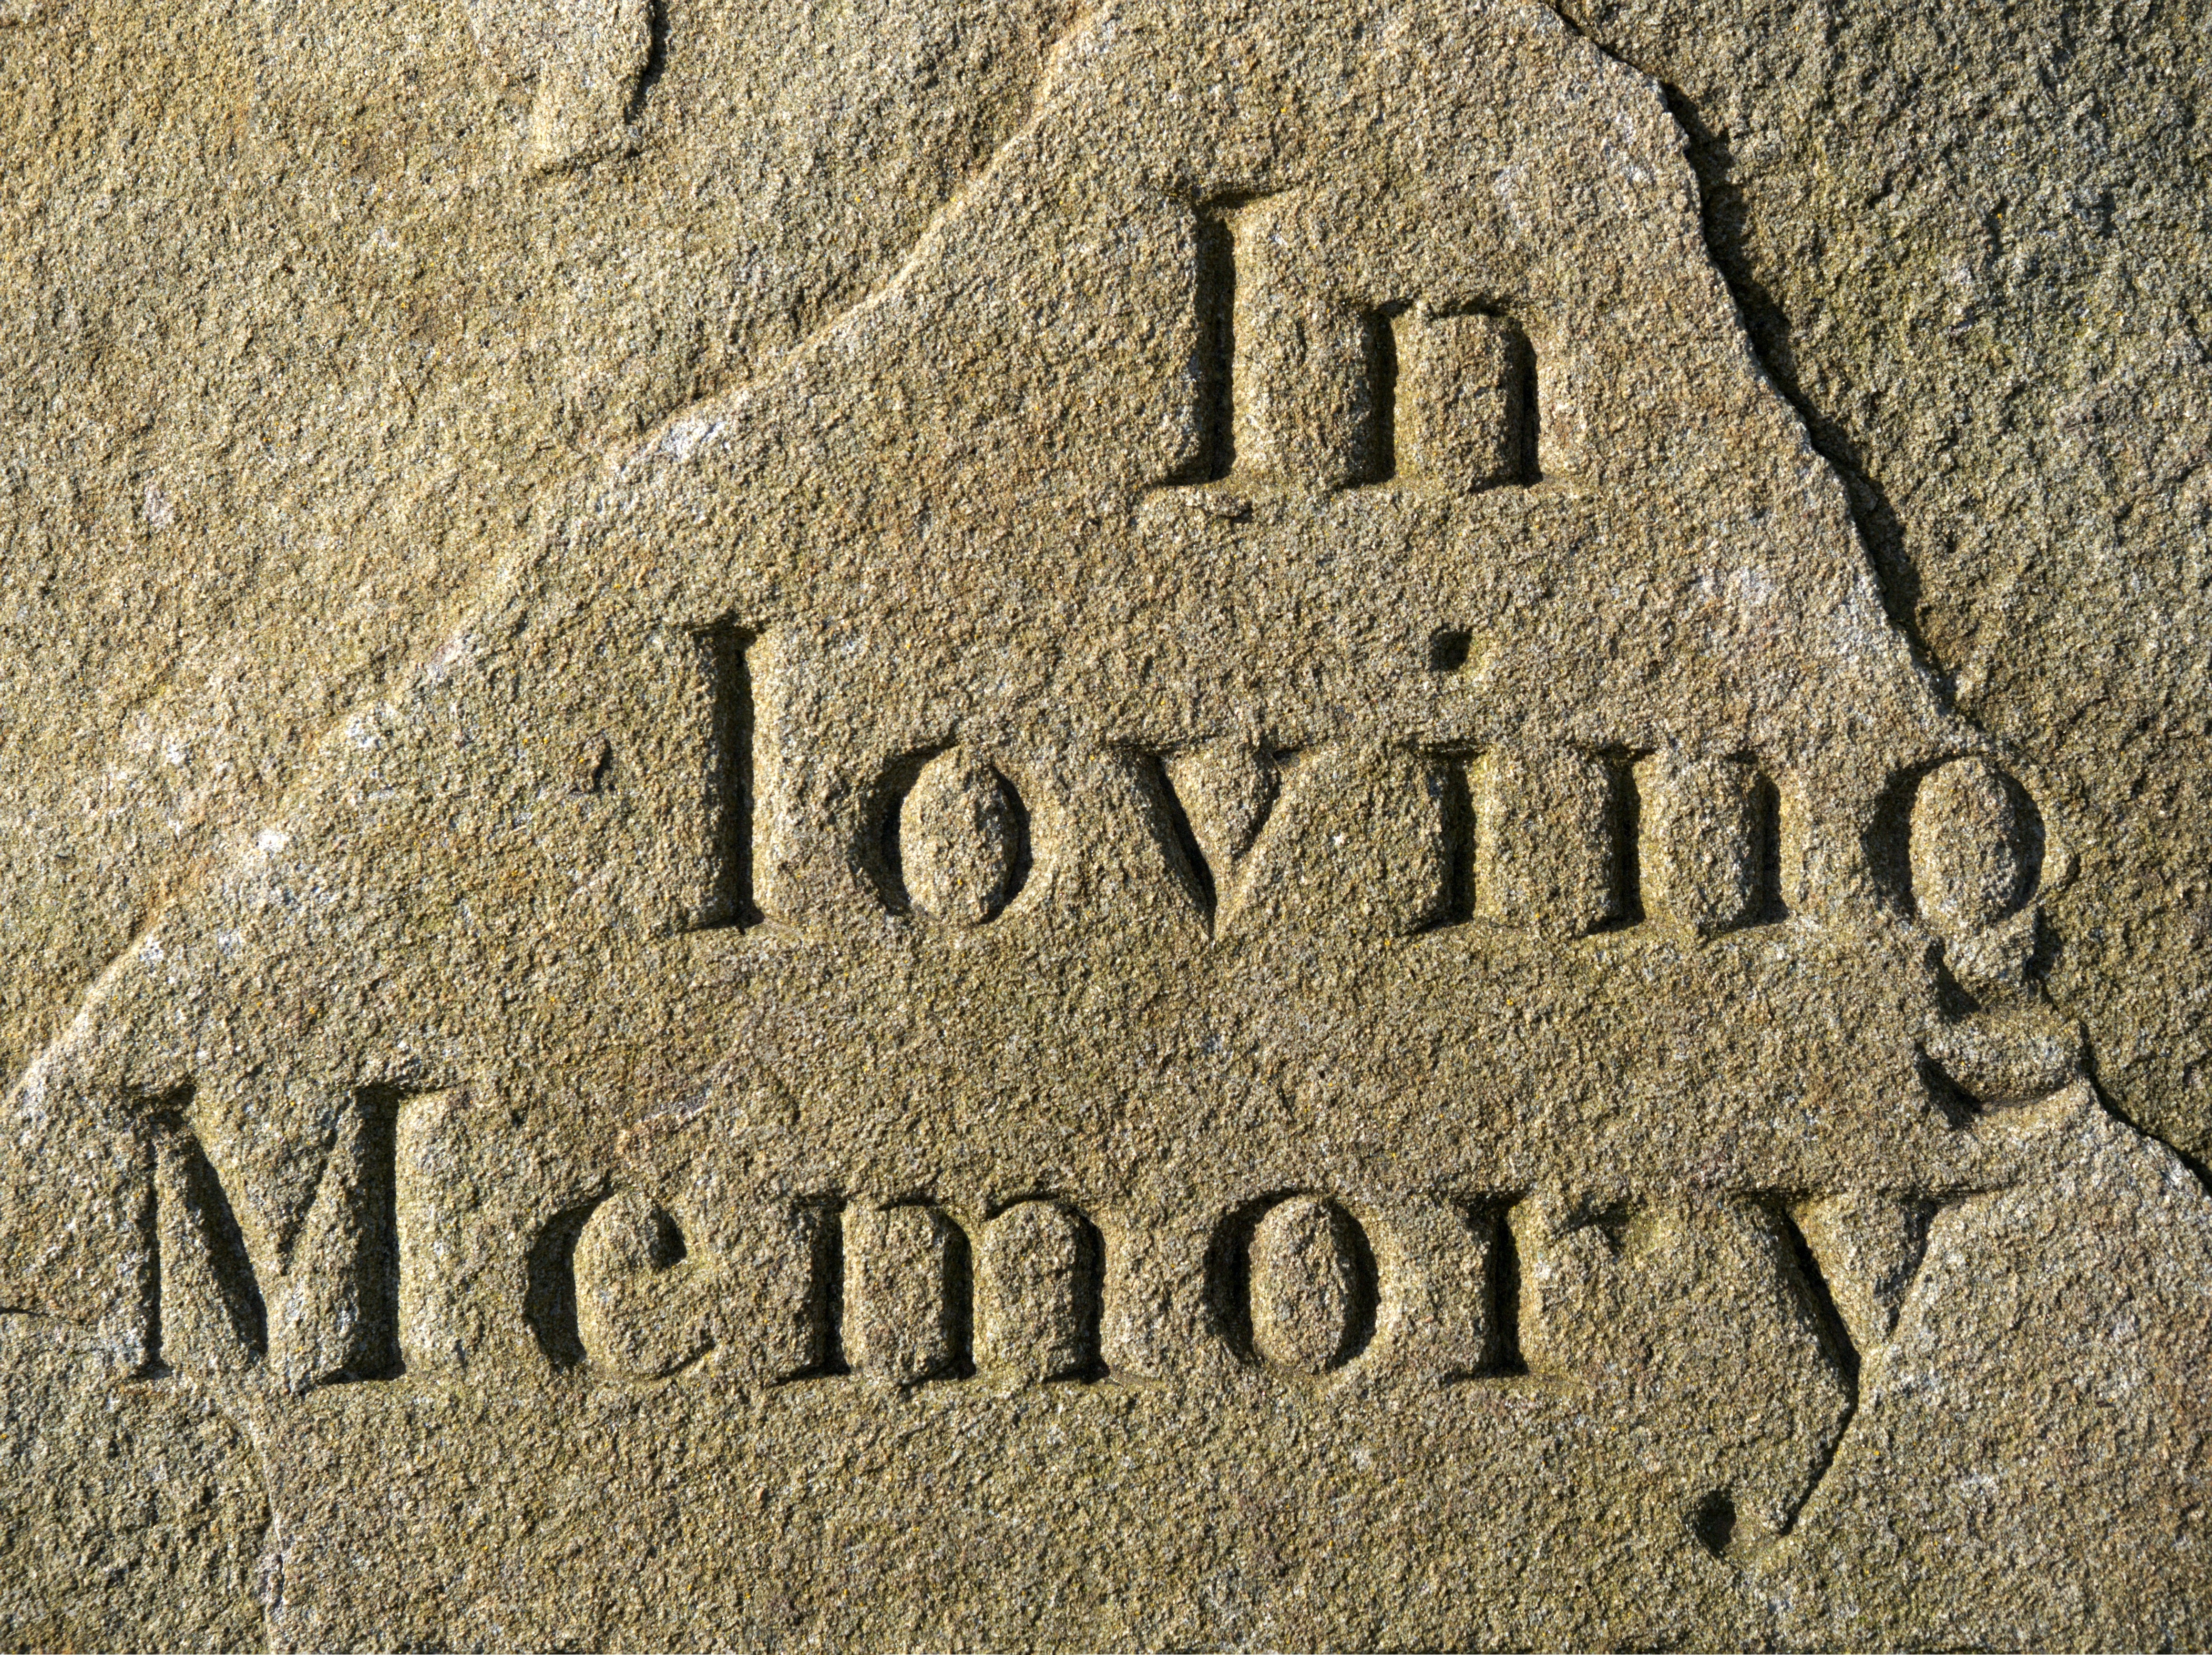
sand, rock, number, stone, love, memory, tombstone, death, material, life, font, grave, memorial, tribute, affection, geology, gravestone, loving, inscription, history, remembrance, relief, engraving, grief, stele, archaeological site, bereavement, serif, ancient history, maya civilization, commemorative plaque